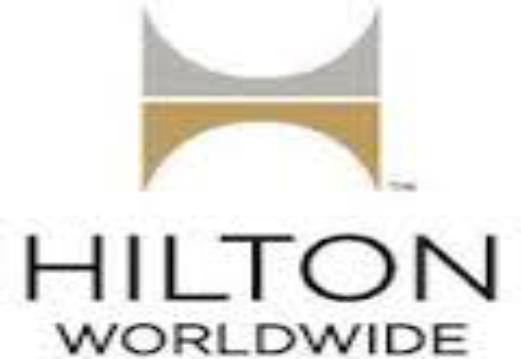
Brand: Hilton Worldwide-2
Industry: Others